James Edward Freeman

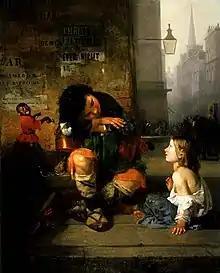
James E. Freeman, "The Savoyard Boy in London", 1865, oil on canvas, 54 1/2 x 43 3/4 in. (138.4 x 111.2 cm). Smithsonian American Art Museum

Artistically, Freeman reached the pinnacle of his career by mid-century. American tourists, however, were slow to return to Rome after the political tumult that defined the late 1840s, so he began to cultivate a new base of European⎯primarily English⎯clients, who already recognized and esteemed the idiom of the fancy picture in which he specialized. Freeman's fortunes continued to decline in the 1860s as aesthetic tastes changed and his physical abilities⎯his eyesight most notably⎯declined with age. He increasingly devoted his energies to literary pursuits, beginning with "Photographs from Recent Pictures by J. E. Freeman, N.A." (1870), in which he coupled photographs after his paintings with prose and poetry, and culminating with two volumes of memoirs.